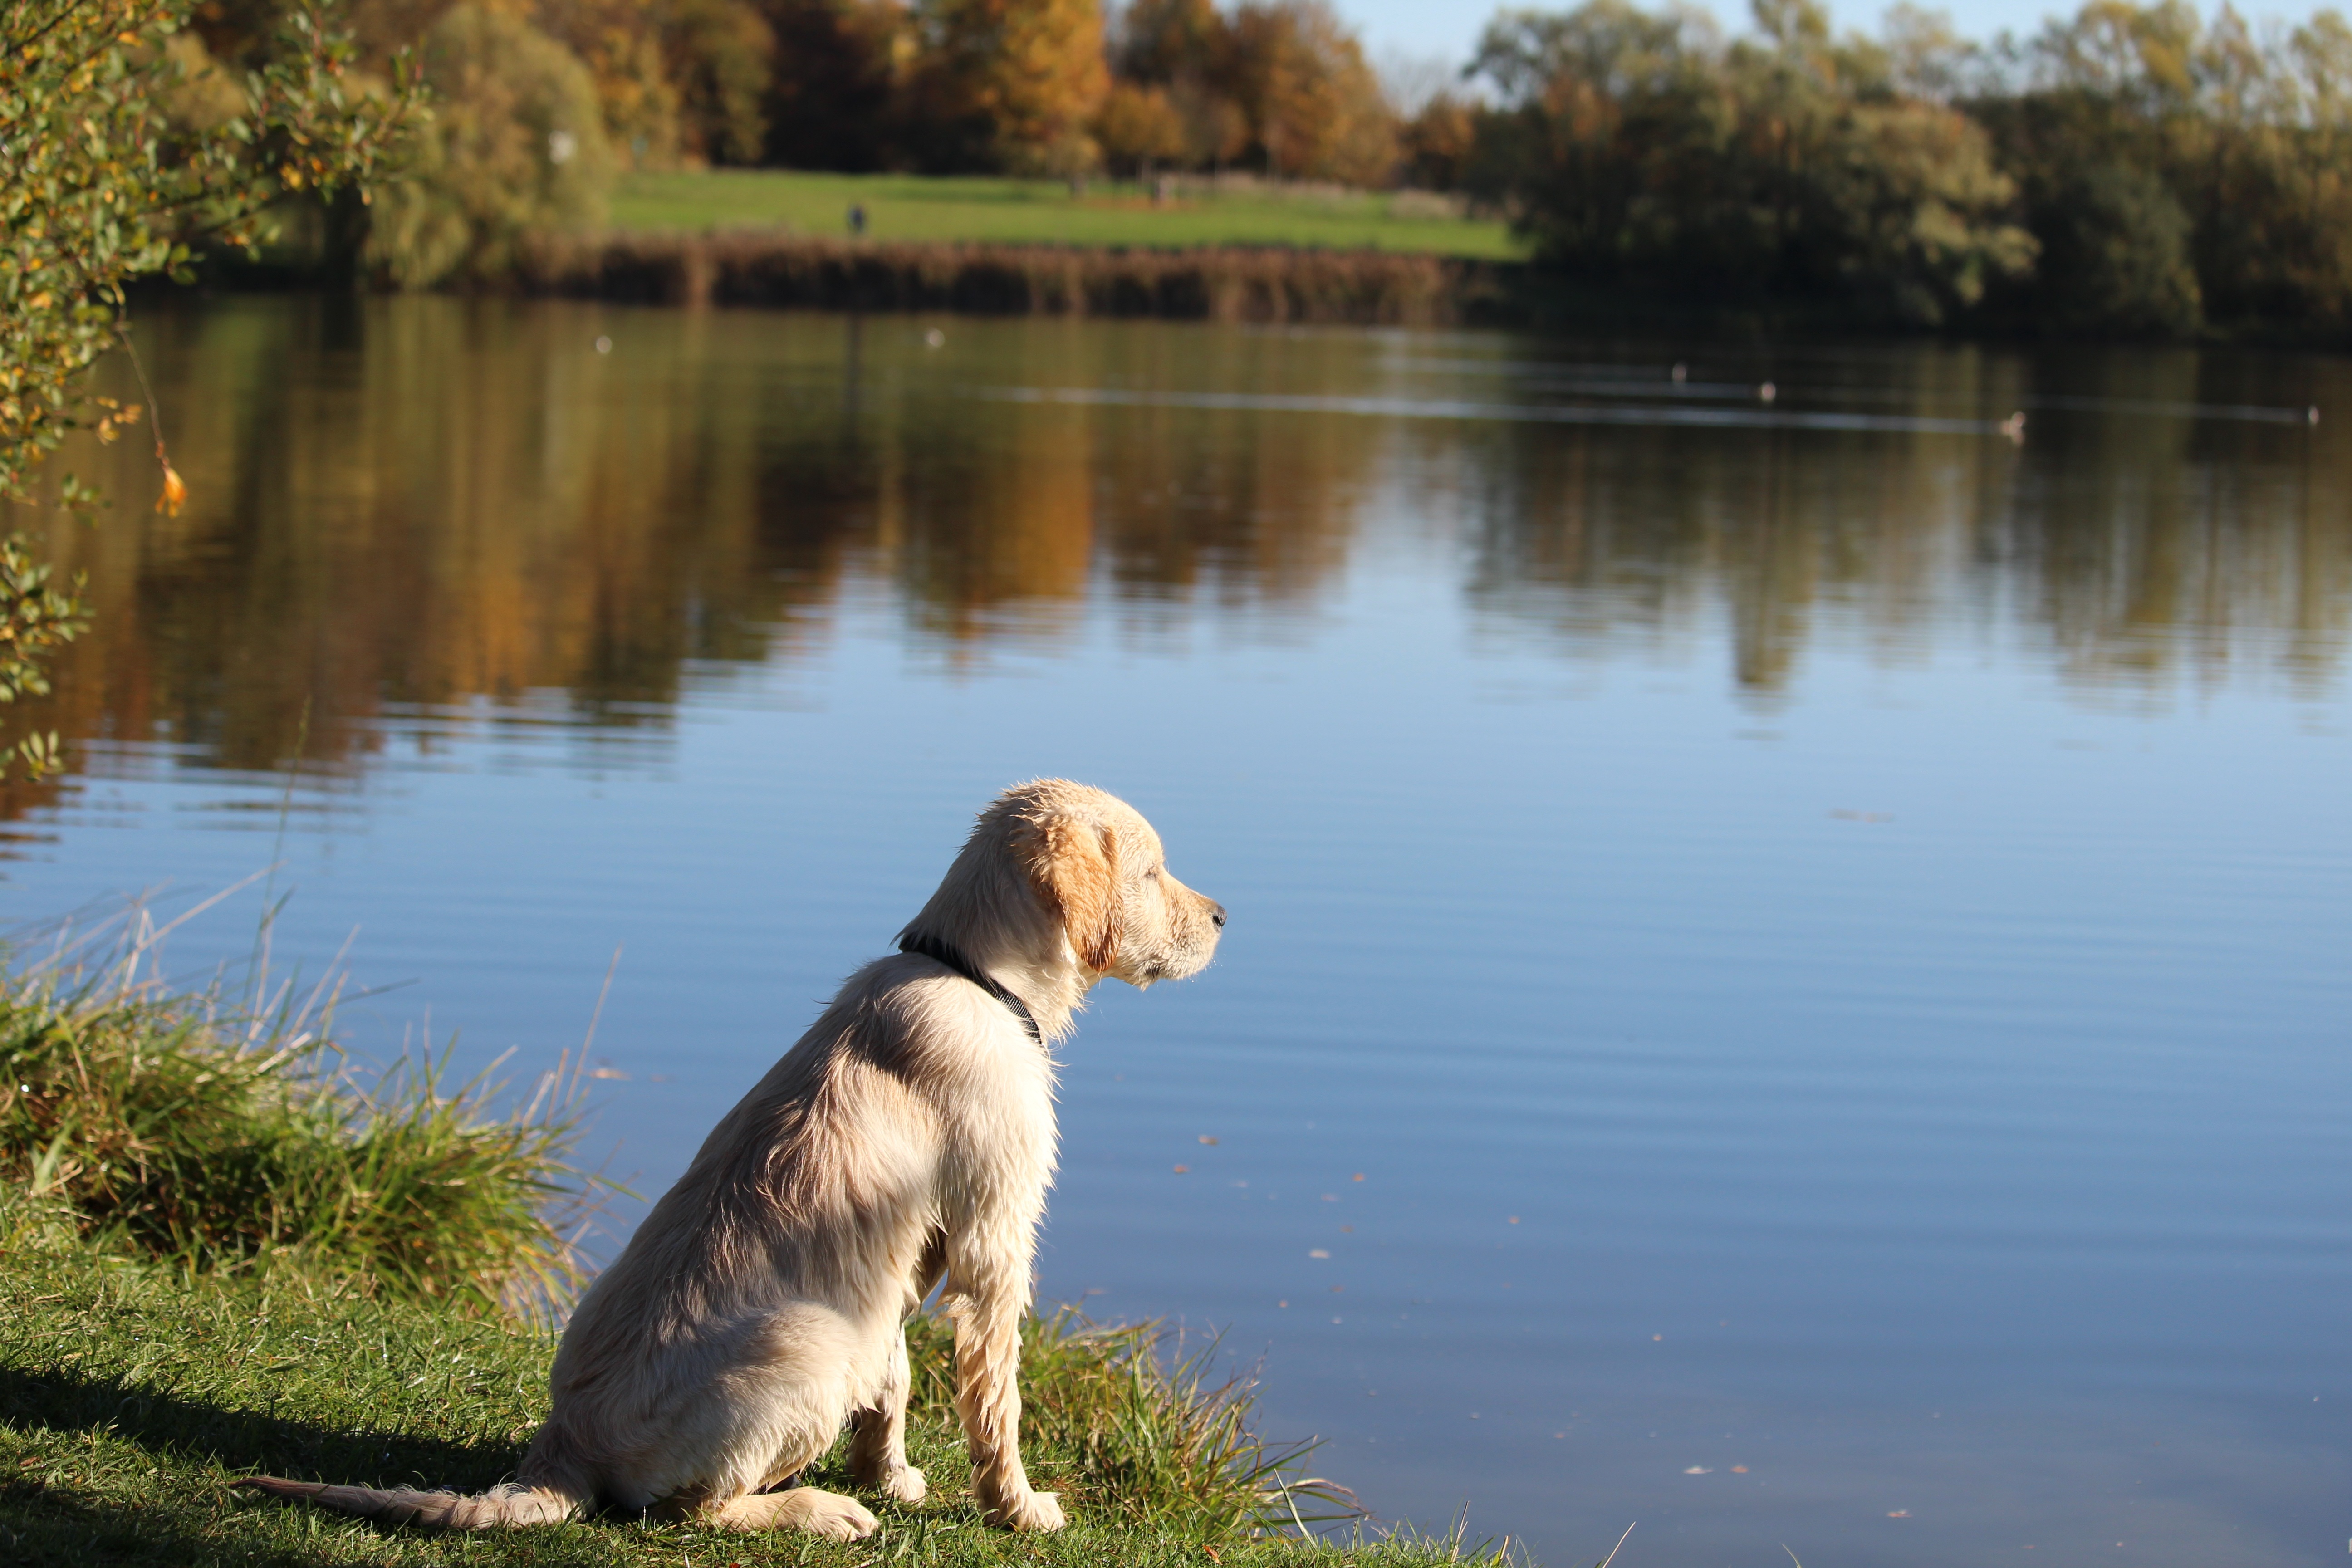
tree, water, nature, grass, sand, lake, puppy, dog, animal, cute, male, pond, pet, green, golden, reflection, relax, contemplate, calm, mammal, blue, rest, golden retriever, beige, labrador retriever, serenity, water bird, retriever, based, reflections on the water, water's edge, dog like mammal